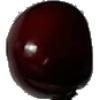
Label: Cherry 1